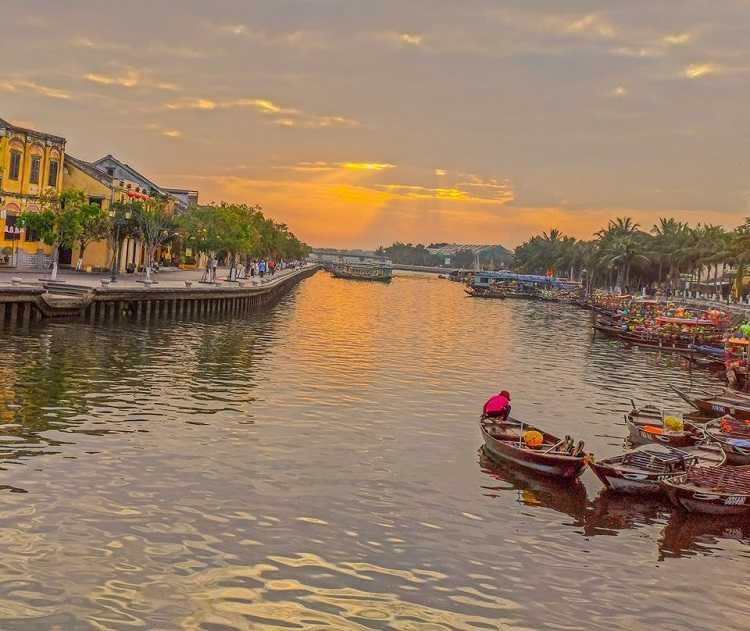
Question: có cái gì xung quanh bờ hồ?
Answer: có những hàng cây